American alligator

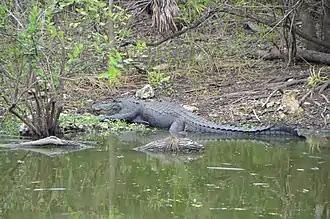
An American alligator basks on the bank of a pond in Big Cypress National Preserve.

American alligators are currently listed as least concern by the IUCN Red List, even though from the 1800s to the mid-1900s, they were being hunted and poached by humans unsustainably.